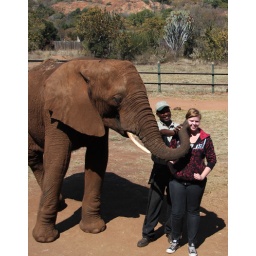
This is the boy elephant in the group, as you can tell from all the kisses he was giving out!